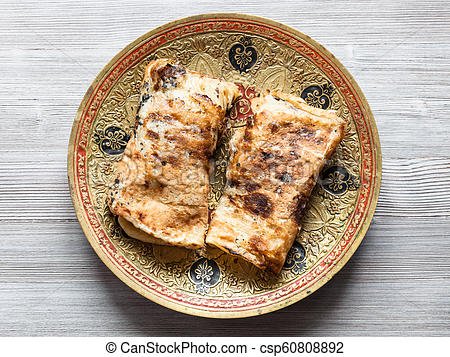
Dish: butter_naan